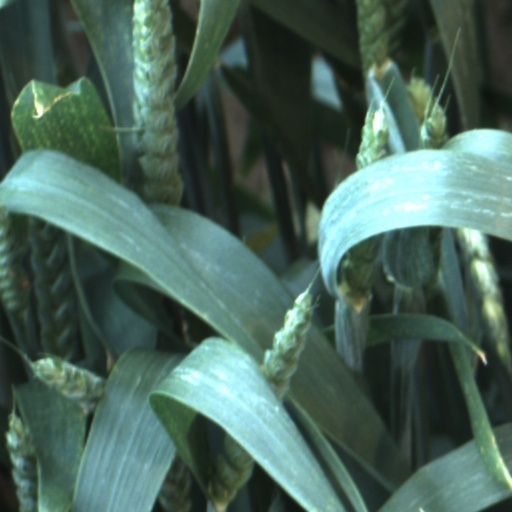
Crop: wheat